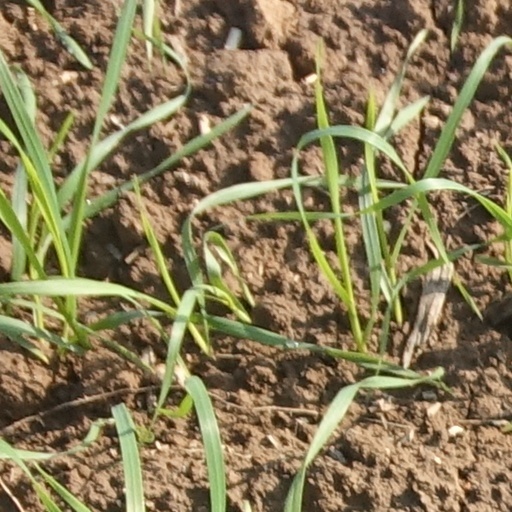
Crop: wheat